New York State Route 97

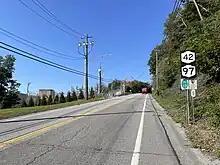
NY 42/NY 97 northbound in Port Jervis

NY 97 begins at an intersection with US 6 and US 209 (Pike Street / East Main Street) in the city of Port Jervis. NY 97 is immediately concurrent with NY 42 as the route proceeds west on West Main Street, a two-lane commercial street. NY 42 and NY 97 soon split from West Main Street for Park Avenue in the Germantown section of Port Jervis, north of the Port Jervis Metro-North Railroad station. NY 42 and NY 97 soon leave Port Jervis for the town of Deerpark, paralleling the Norfolk Southern Southern Tier Line (ex-Erie Railroad Delaware Division) past and soon into the hamlet of Sparrowbush.